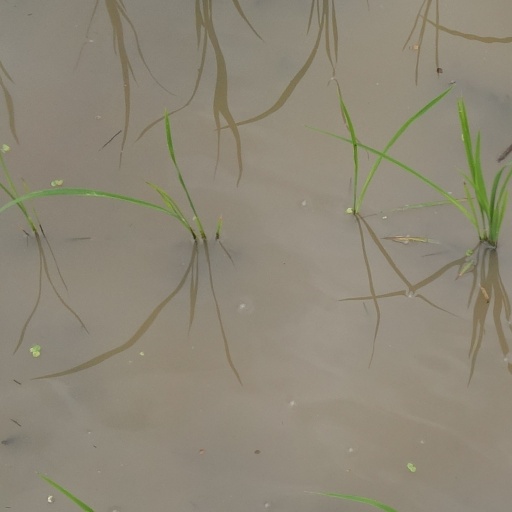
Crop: rice